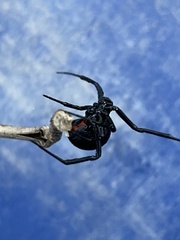
Species: Lactrodectus_hesperus